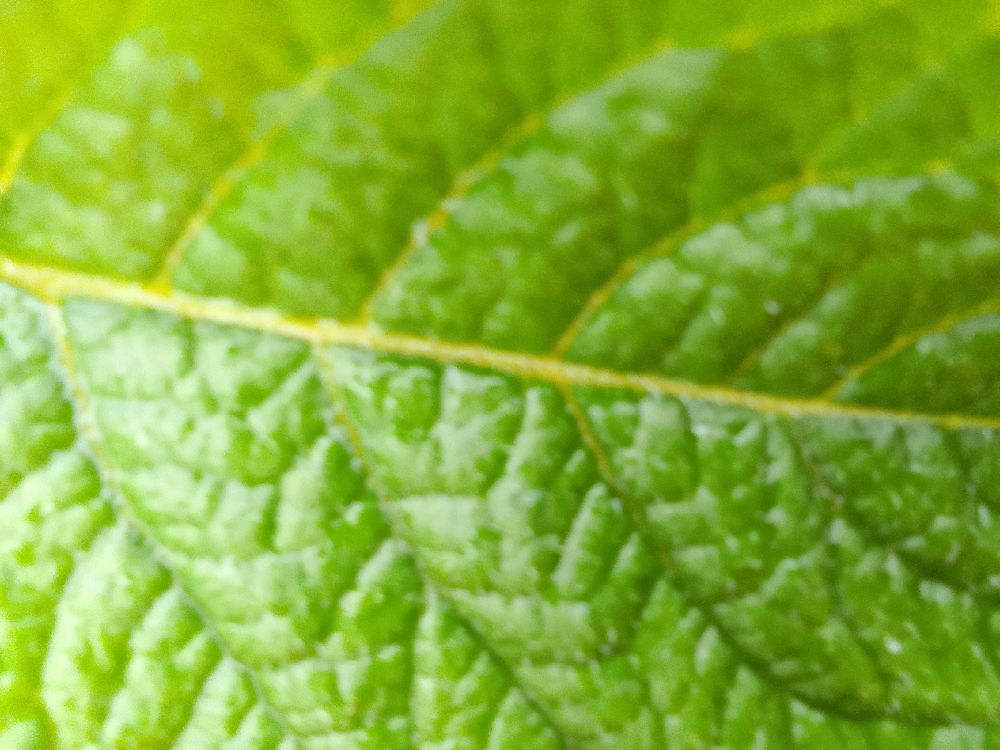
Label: Healthy